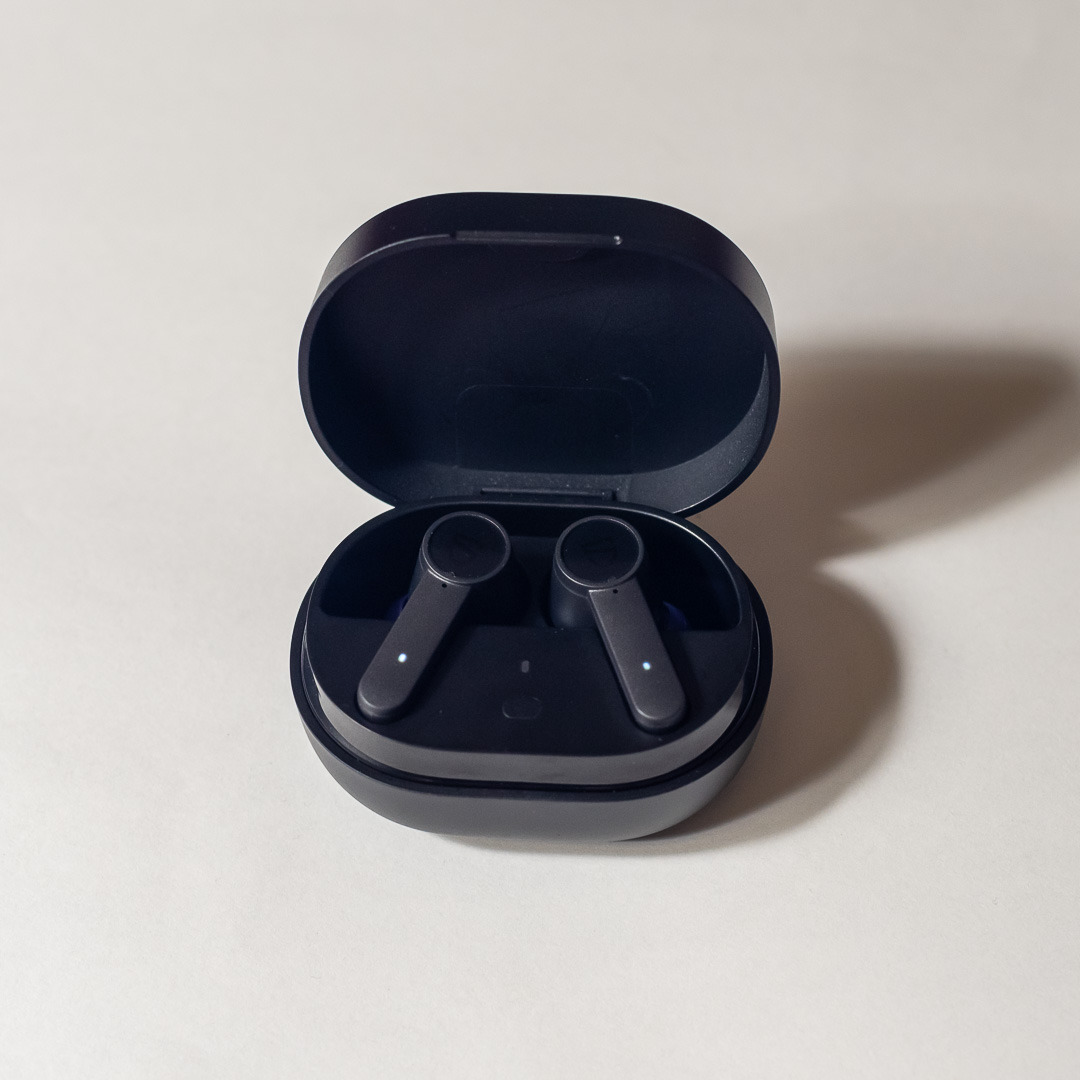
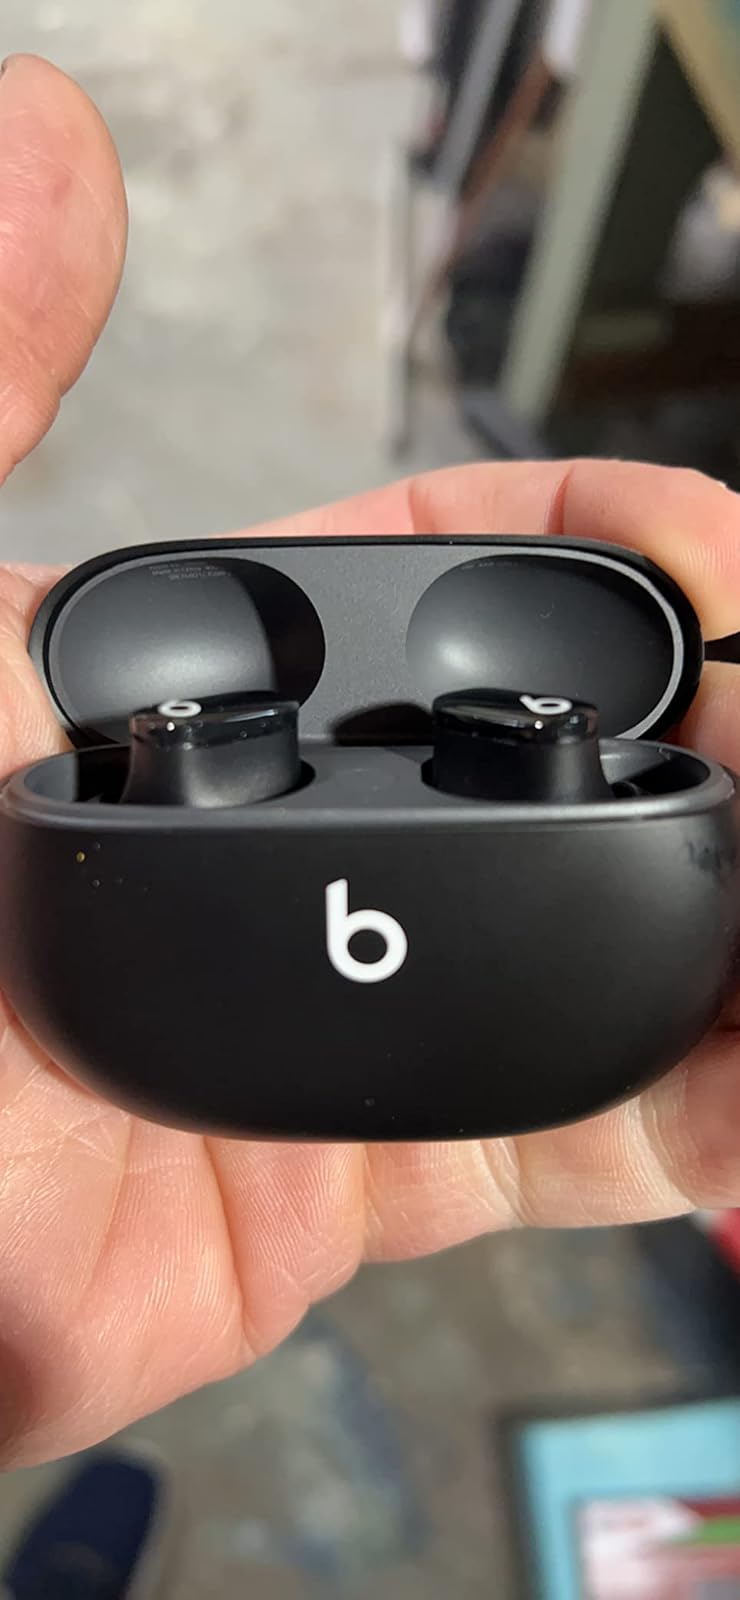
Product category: earbuds
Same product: no